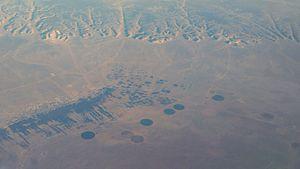
Aougrout est une commune de la wilaya d'Adrar en Algérie.